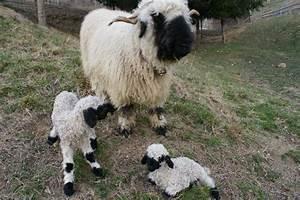
sheep